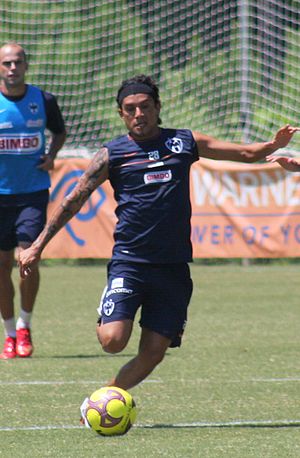
Jesús Arellano
José de Jesús Arellano Alcócer er en tidligere mexicansk fodboldspiller.